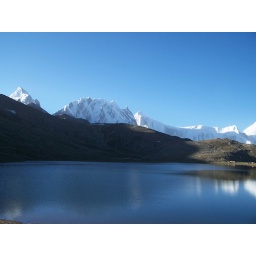
golden peak (spantik )7027mtrs view from rush lake (4700 mtrs) highest lake in pakistan